Renault Magnum

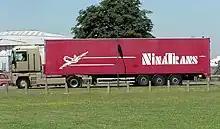
Renault Magnum with a semi-trailer in London

The Renault Magnum is a heavy-duty truck that was produced by the French Manufacturer Renault Véhicules Industriels and later Renault Trucks (also part of Renault, now Volvo) from 1990 to 2013. The Magnum was available in articulated and rigid configurations, both configurations could be bought with a 6×2 or 4×2 drivetrain. The 6×4 is merely designed for heavy haulage uses.